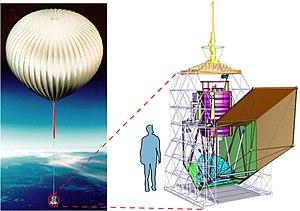
Vue générale de la mission PILOT
PILOT est une expérience d'astrophysique menée par l'Institut de Recherche en Astrophysique et Planétologie. L'objectif de cette expérience scientifique est d'étudier l'émission polarisée des poussières interstellaires afin d'améliorer la cartographie de la polarisation du rayonnement fossile micro-onde. L'expérience est placée dans une nacelle suspendue sous un ballon stratosphérique qui effectue des vols d'une journée dans la haute atmosphère avant d'être récupérée. Trois campagnes d'observation sont prévues entre 2015 et 2018 dont la première a eu lieu en septembre 2015 à Timmins.